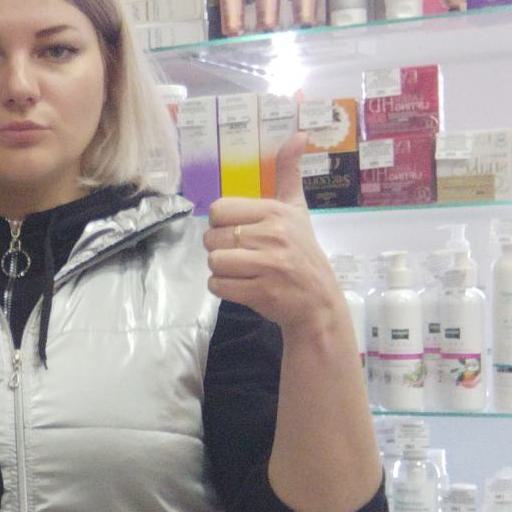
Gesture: like